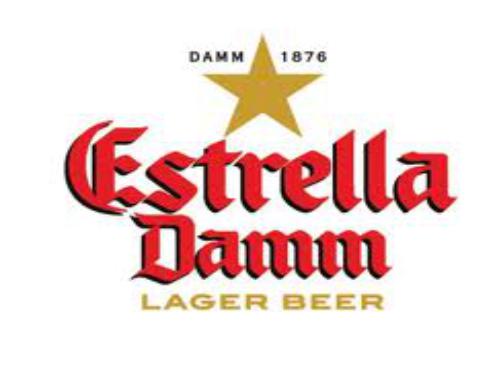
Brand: Estrella
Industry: Necessities